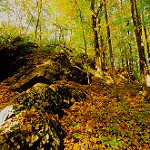
Label: forest